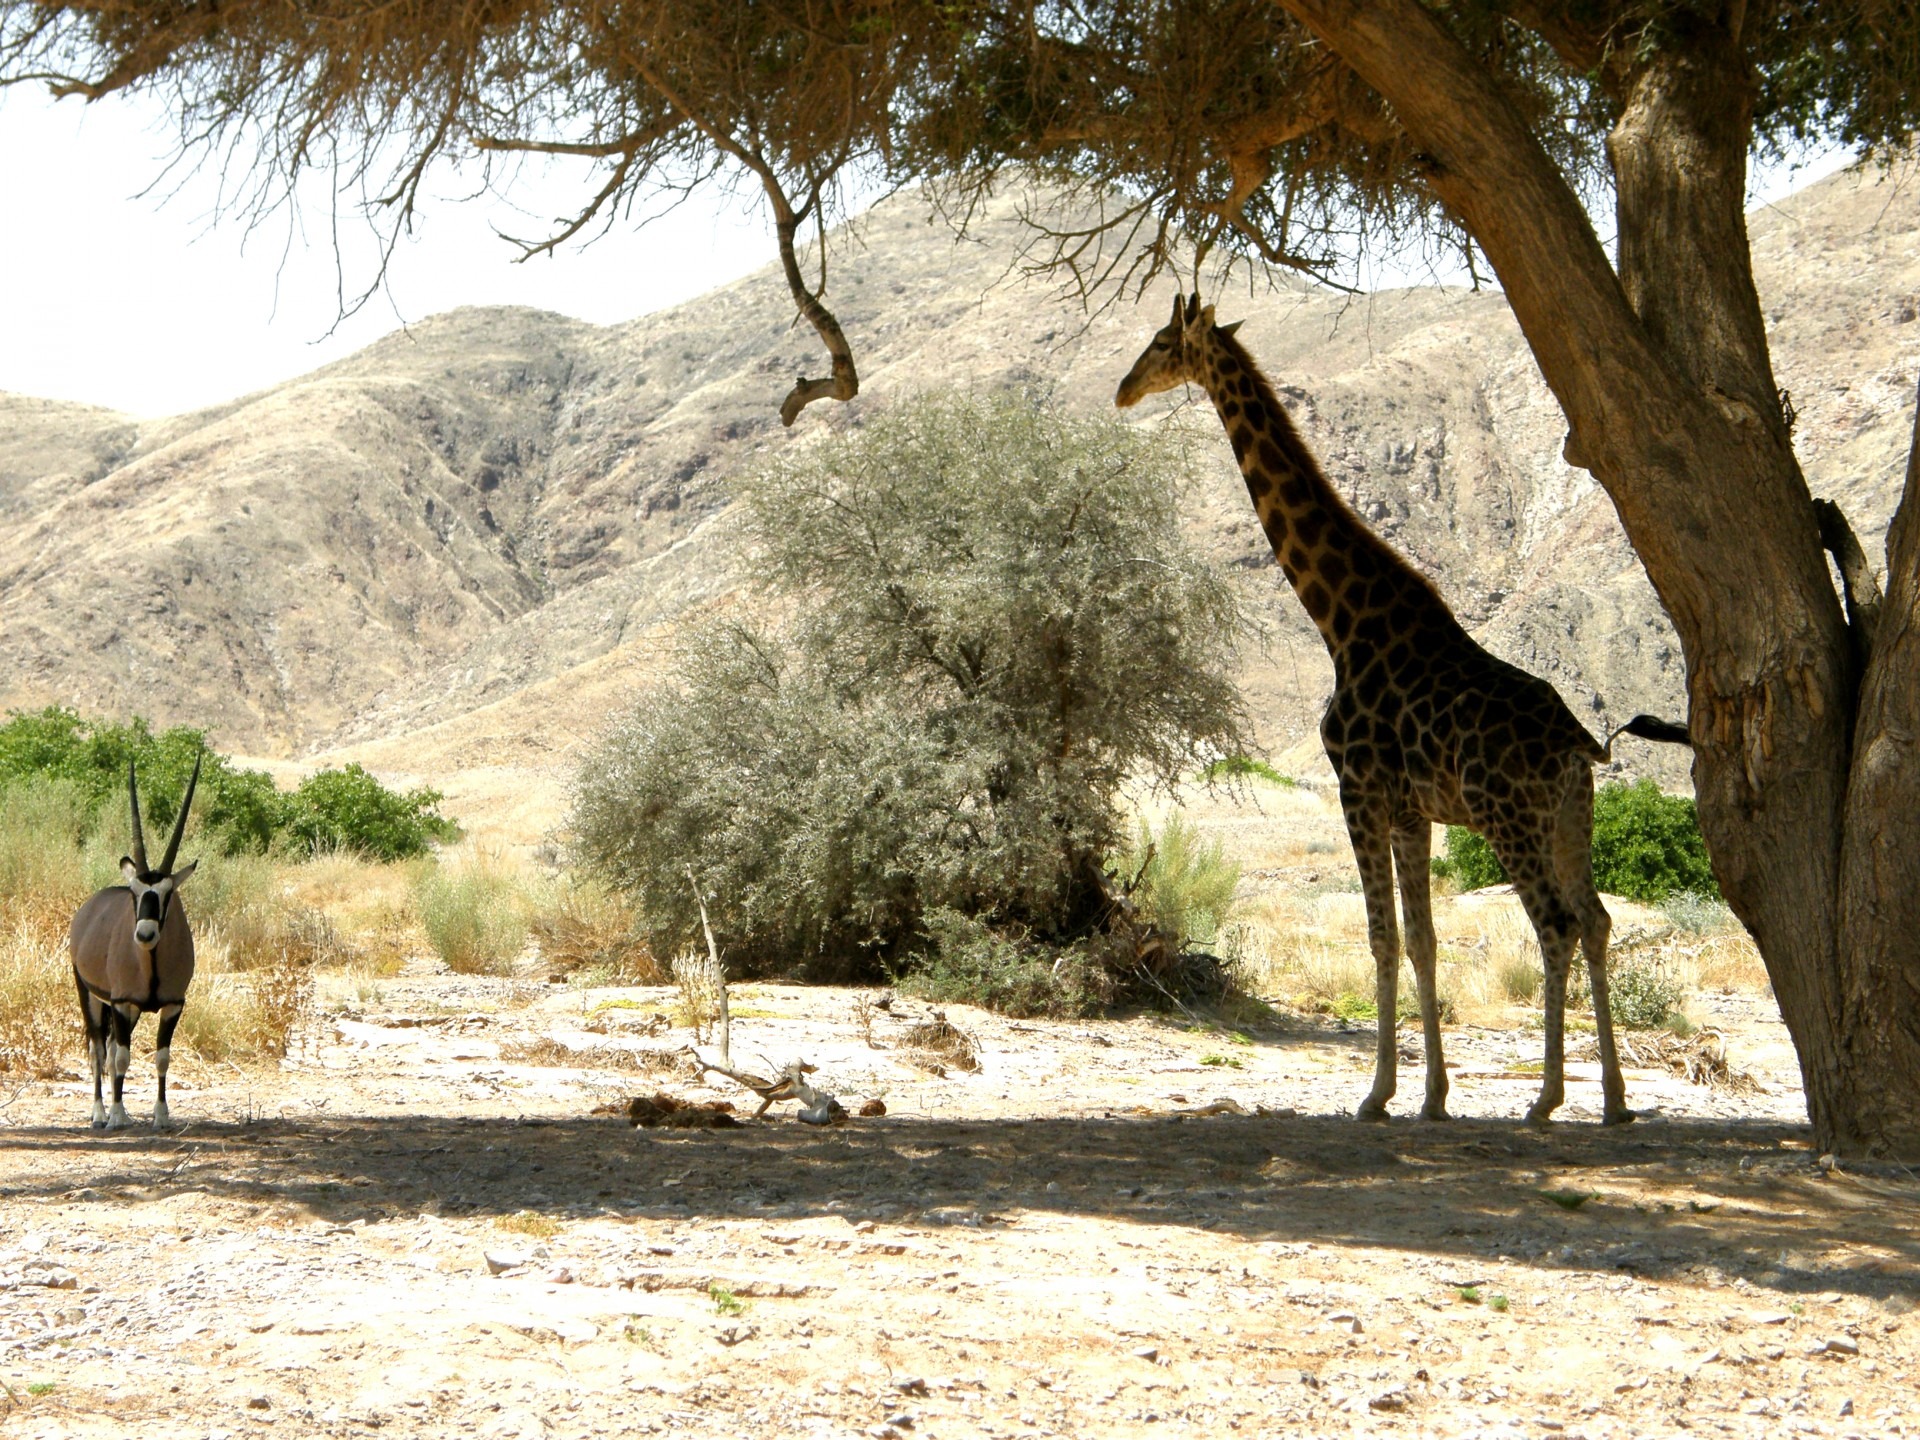
tree, sand, sun, adventure, shade, recreation, wildlife, zoo, mammal, heat, fauna, savanna, rocks, giraffe, shelter, safari, giraffidae, namibia, oryx, outdoor recreation